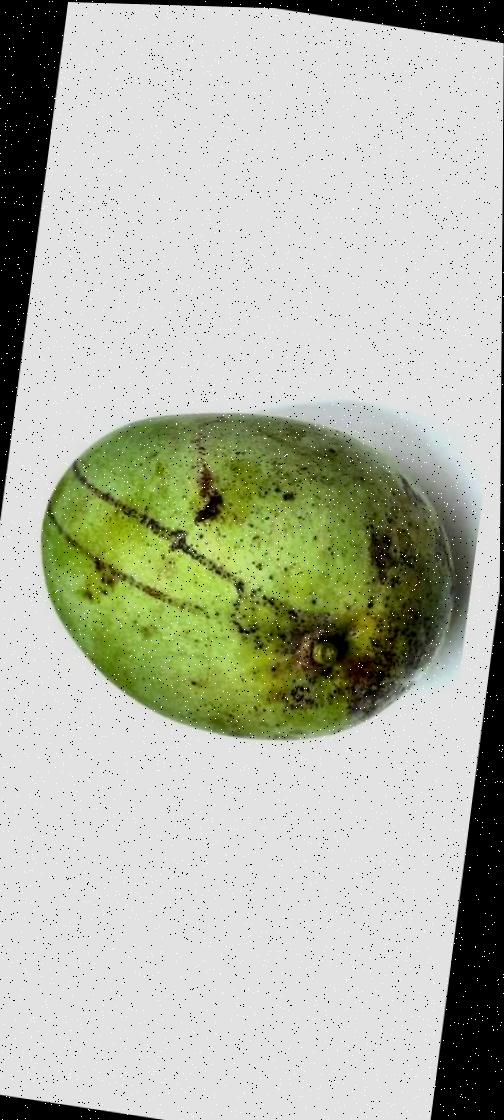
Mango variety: Fazli Shurmai